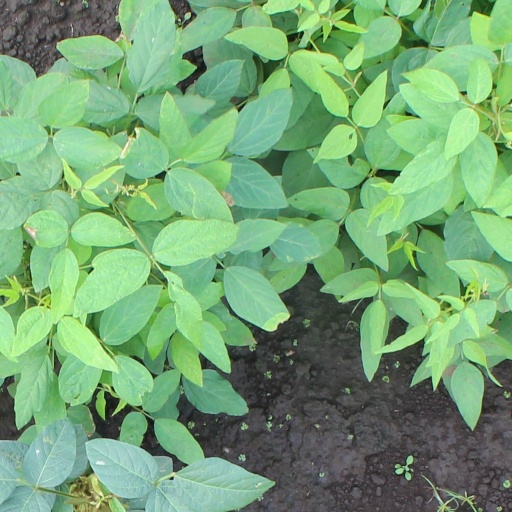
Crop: soybean